Hans Asper

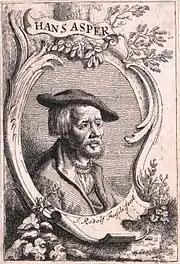
18th-century portrait of Hans Asper

Hans Asper ( – 21 March 1571) was a Swiss painter best known for his portraits.